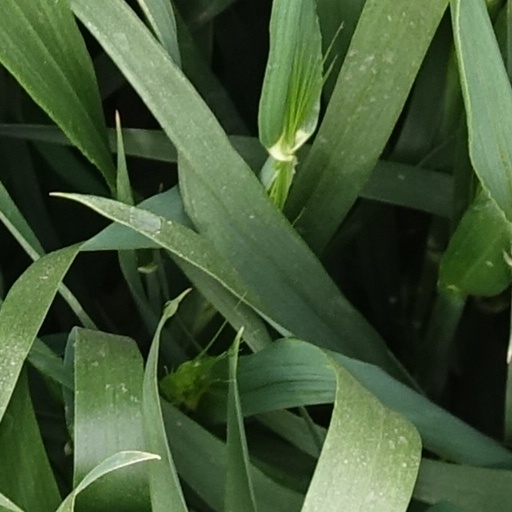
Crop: wheat